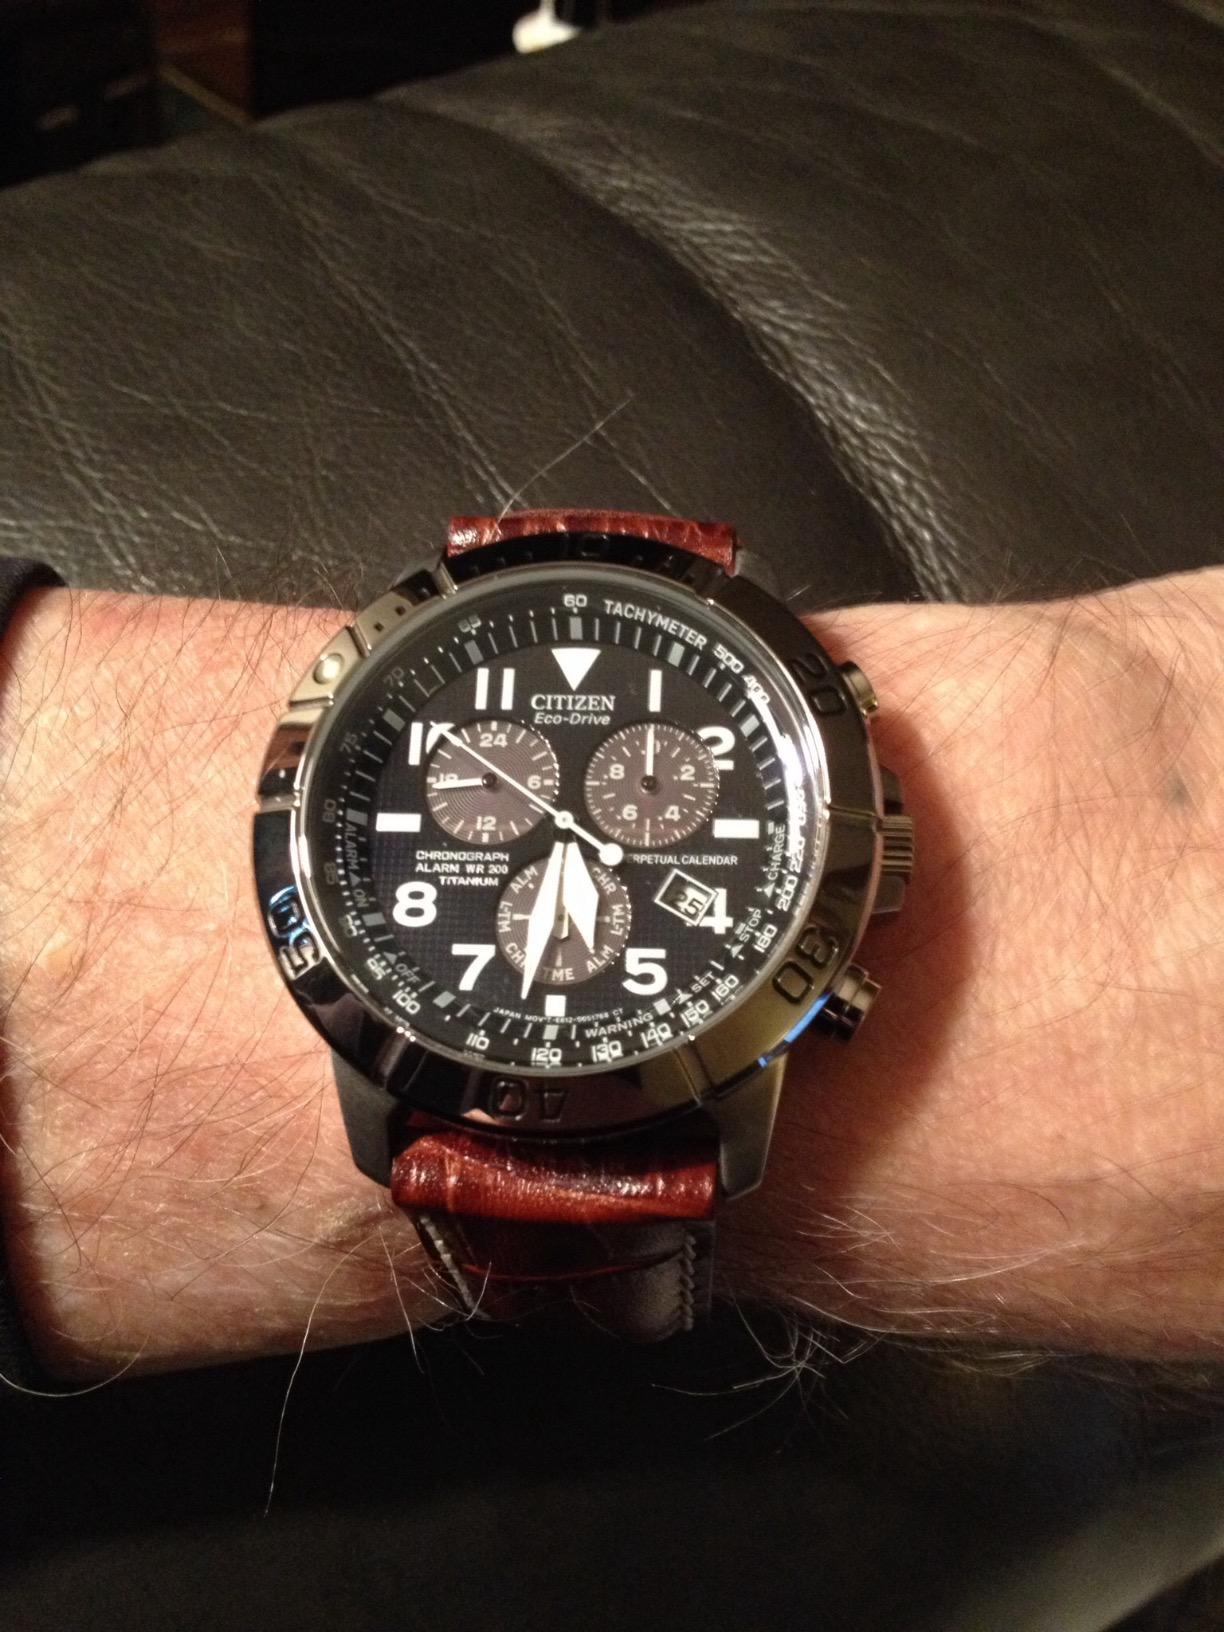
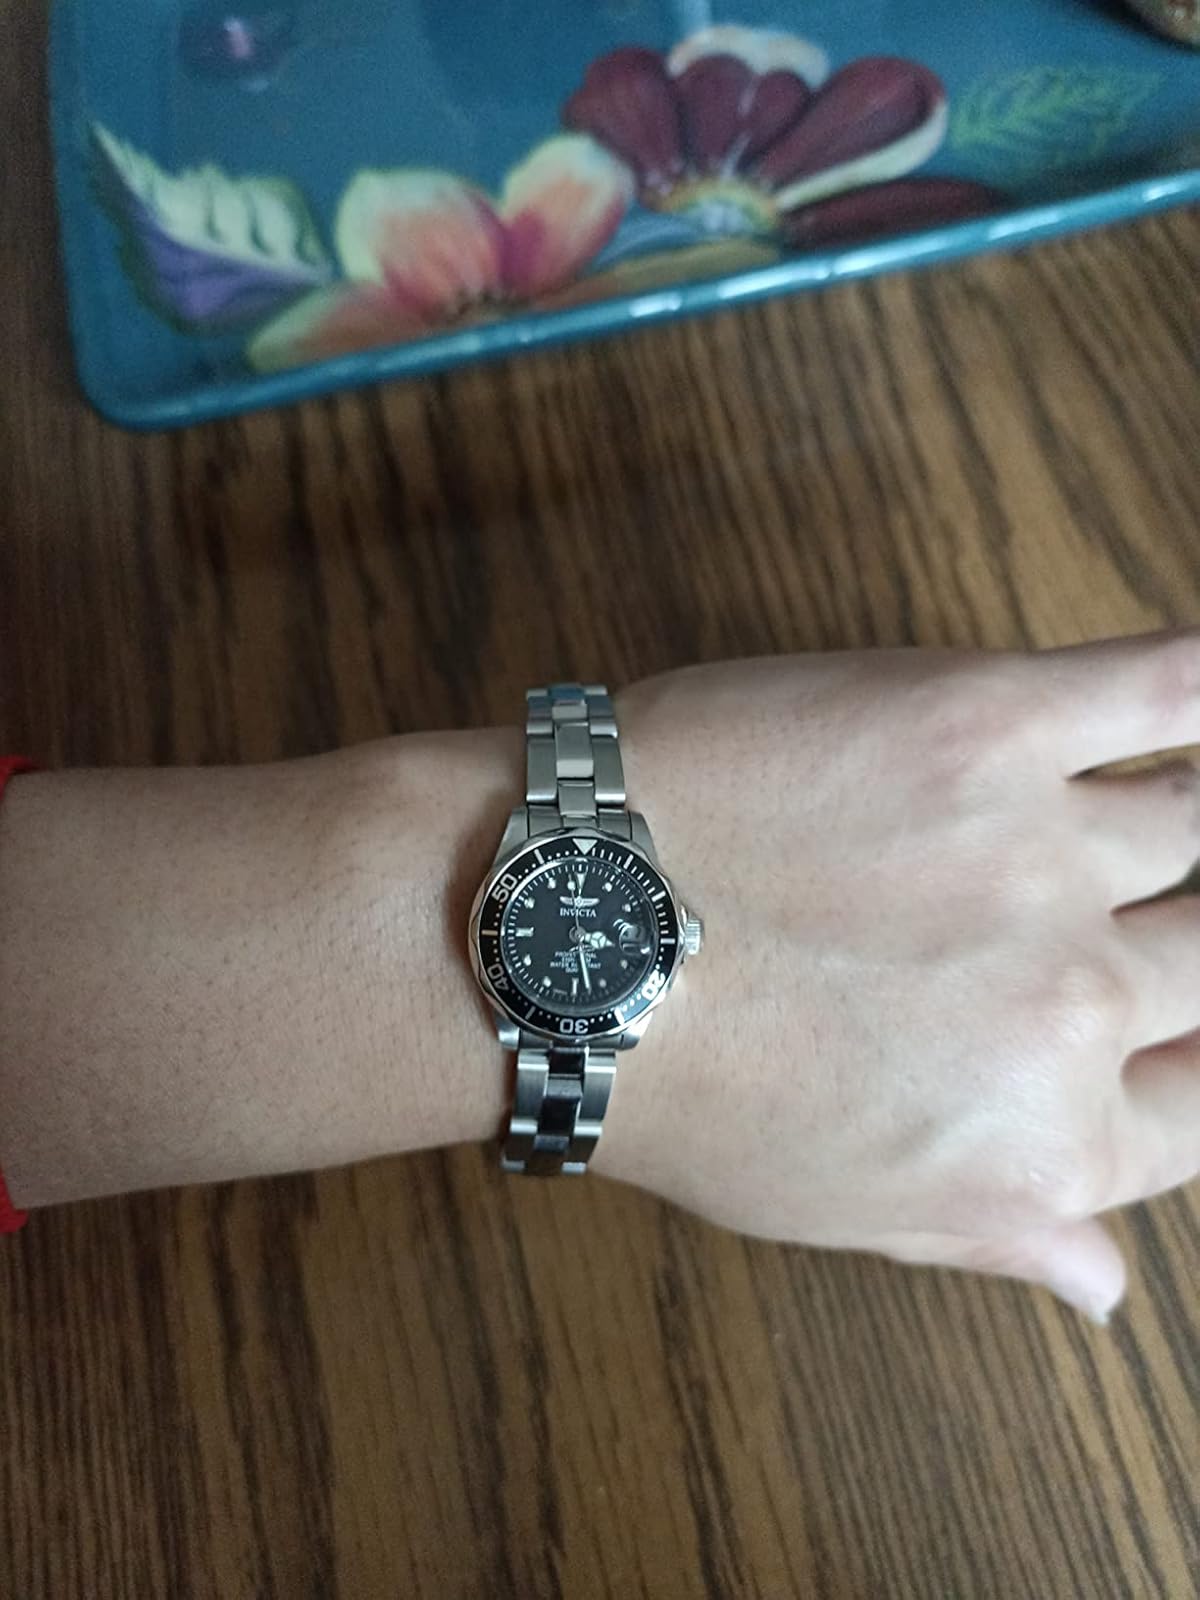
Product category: accessories_watch
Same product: no